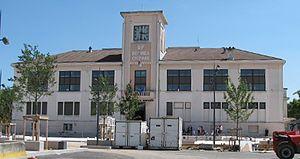
Mairie de Decines Charpieu
Décines-Charpieu est une commune française située dans la métropole de Lyon, en région Auvergne-Rhône-Alpes. Ses habitants sont appelés les Décinois et Décinoises.